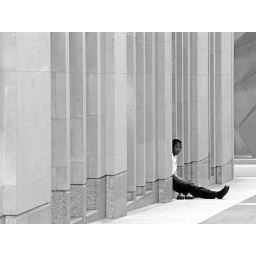
black man in white street